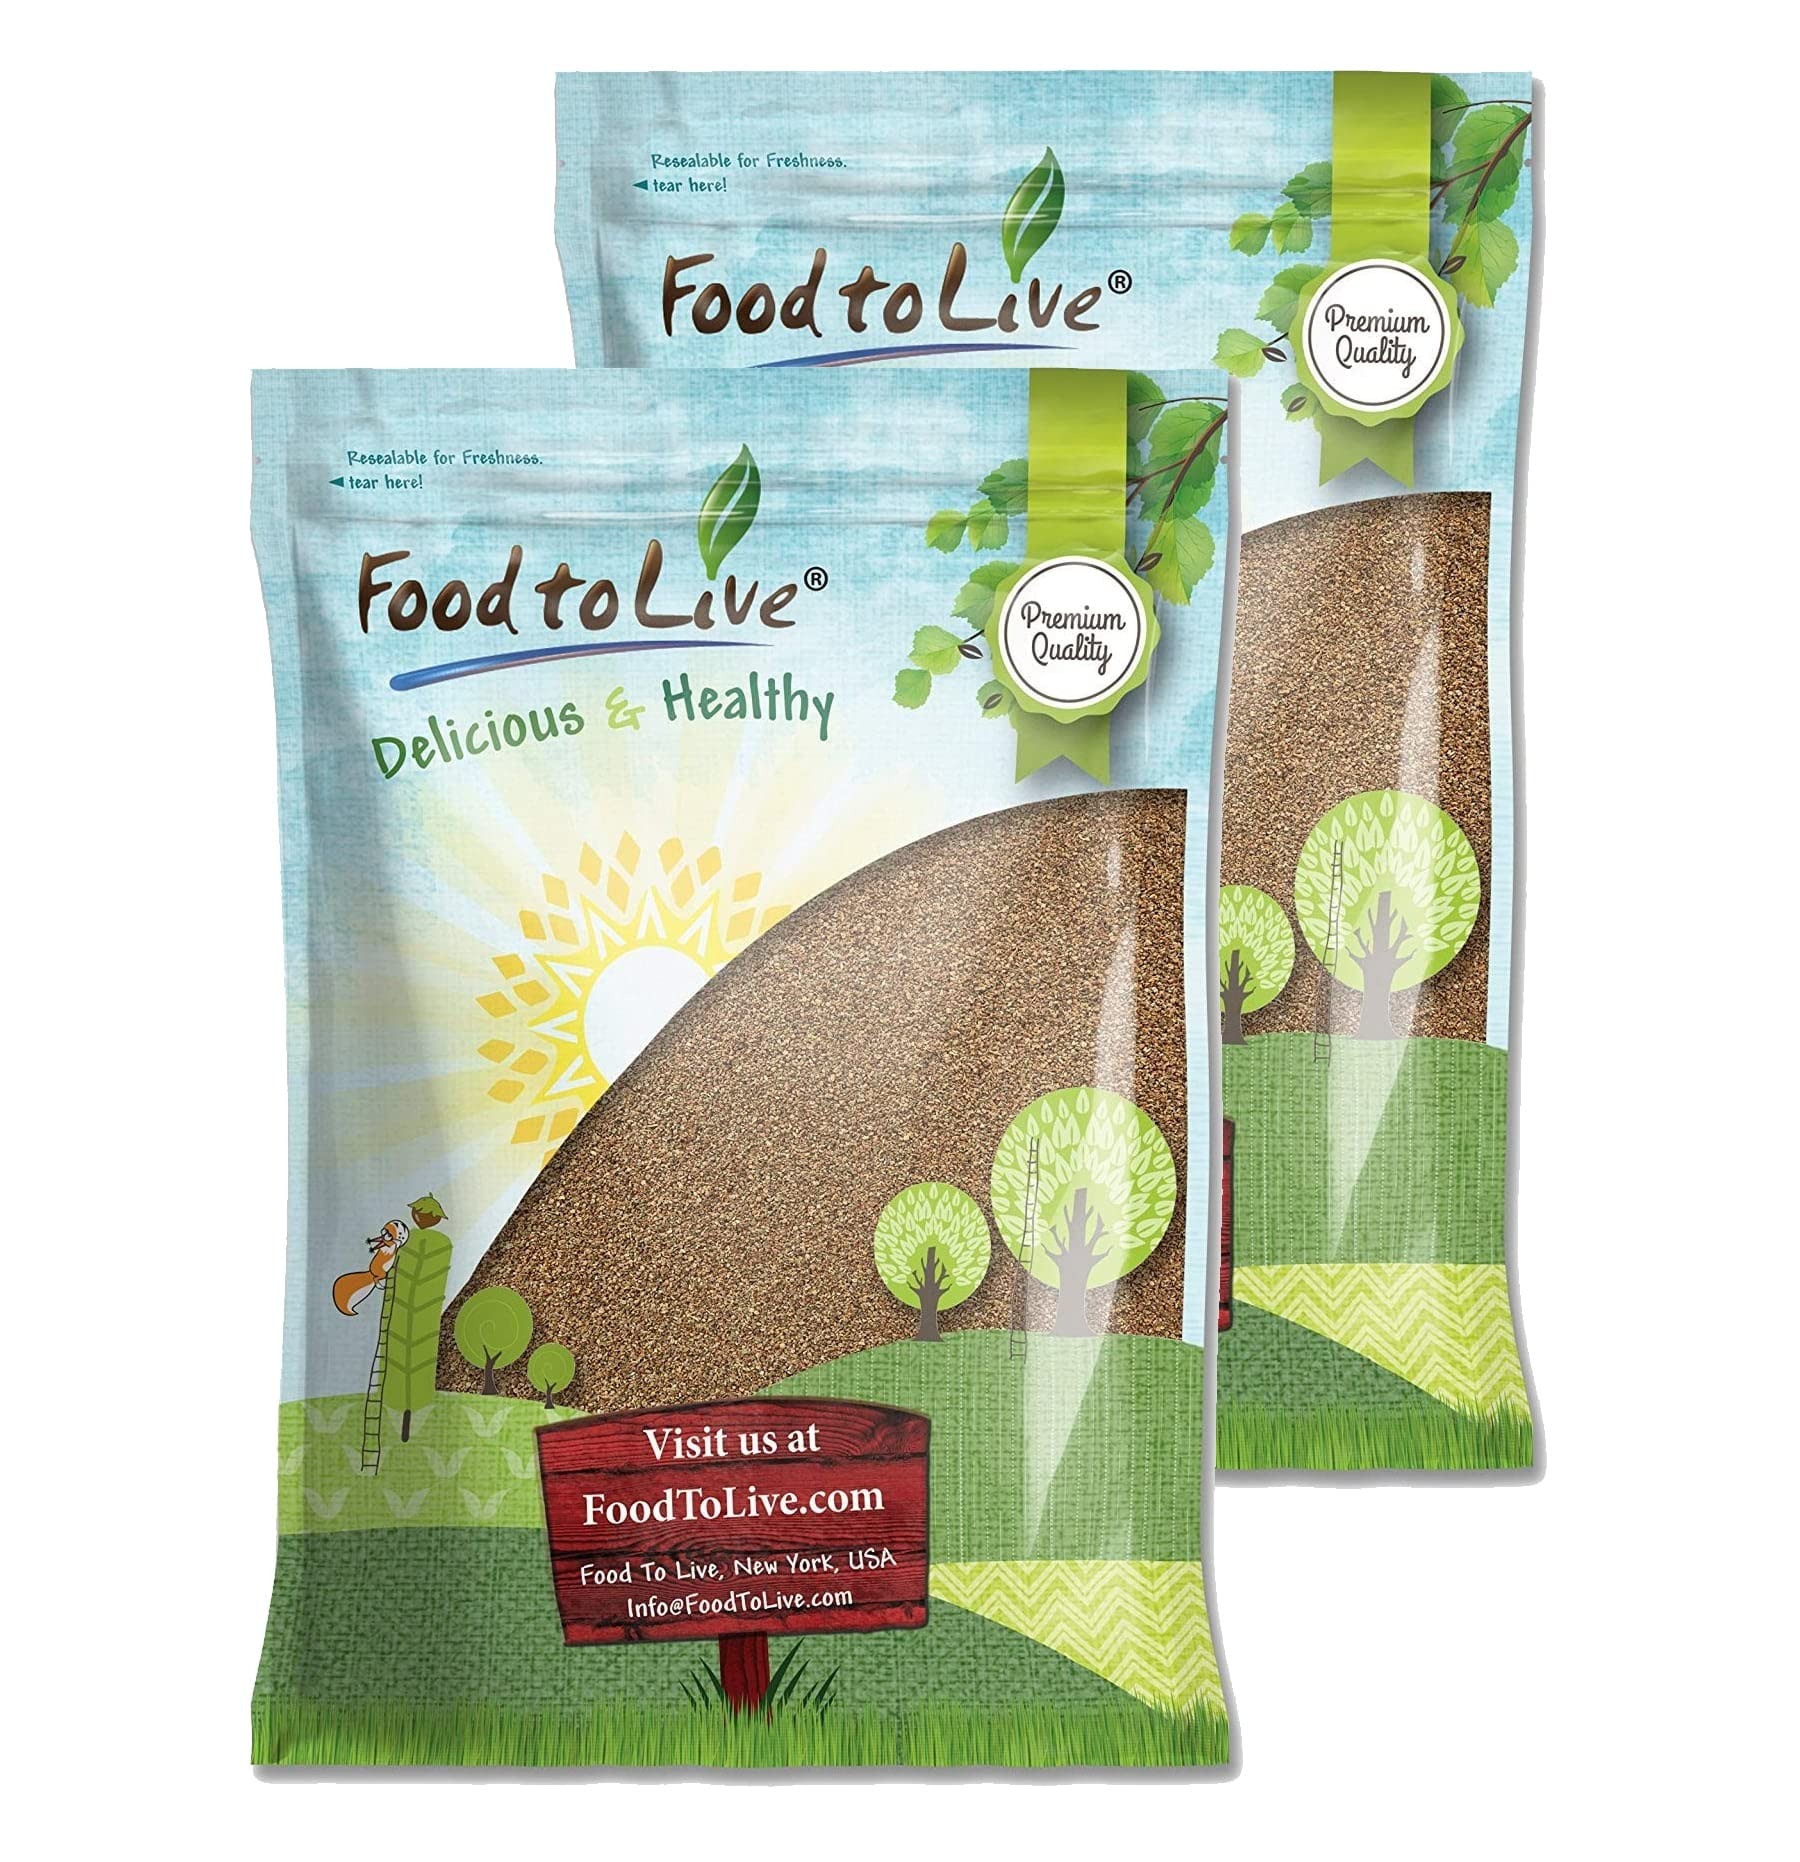
Item Name: Food to Live Whole Celery Seeds, 12 Pounds – Dried Spice, Vegan, Kosher, Bulk. Intense Flavor. Rich in Iron, Zinc, Fiber. Perfect for Pickling, and for Seasoning Vegetables, Soups, Stews, Salads
Bullet Point 1: ✔️ ALL NATURAL PRODUCT: Celery Seeds from Food to Live is Premium-quality and a 100% natural product.
Bullet Point 2: ✔️ MANGANESE AND IRON: Celery Seeds is a perfect natural source of Manganese, Iron, Calcium, Copper, Vitamin B6, and other useful elements.
Bullet Point 3: ✔️ BRIGHT TASTE: Celery Seeds from Food to Live have a spicy pleasant taste and rich smell.
Bullet Point 4: ✔️ USEFUL SEASONING: You can easily add Celery Seeds to your spouse's, curry seasoning mixes, salads, pickles or just simple mixed your Celery Seeds with salt.
Bullet Point 5: ✔️ CONVENIENT PACKAGING: Your Celery Seeds from Food to Live packaged in an airtight ziplock bag which allows preserving all the beneficial properties of the product.
Value: 192.0
Unit: Ounce

Price: 60.26